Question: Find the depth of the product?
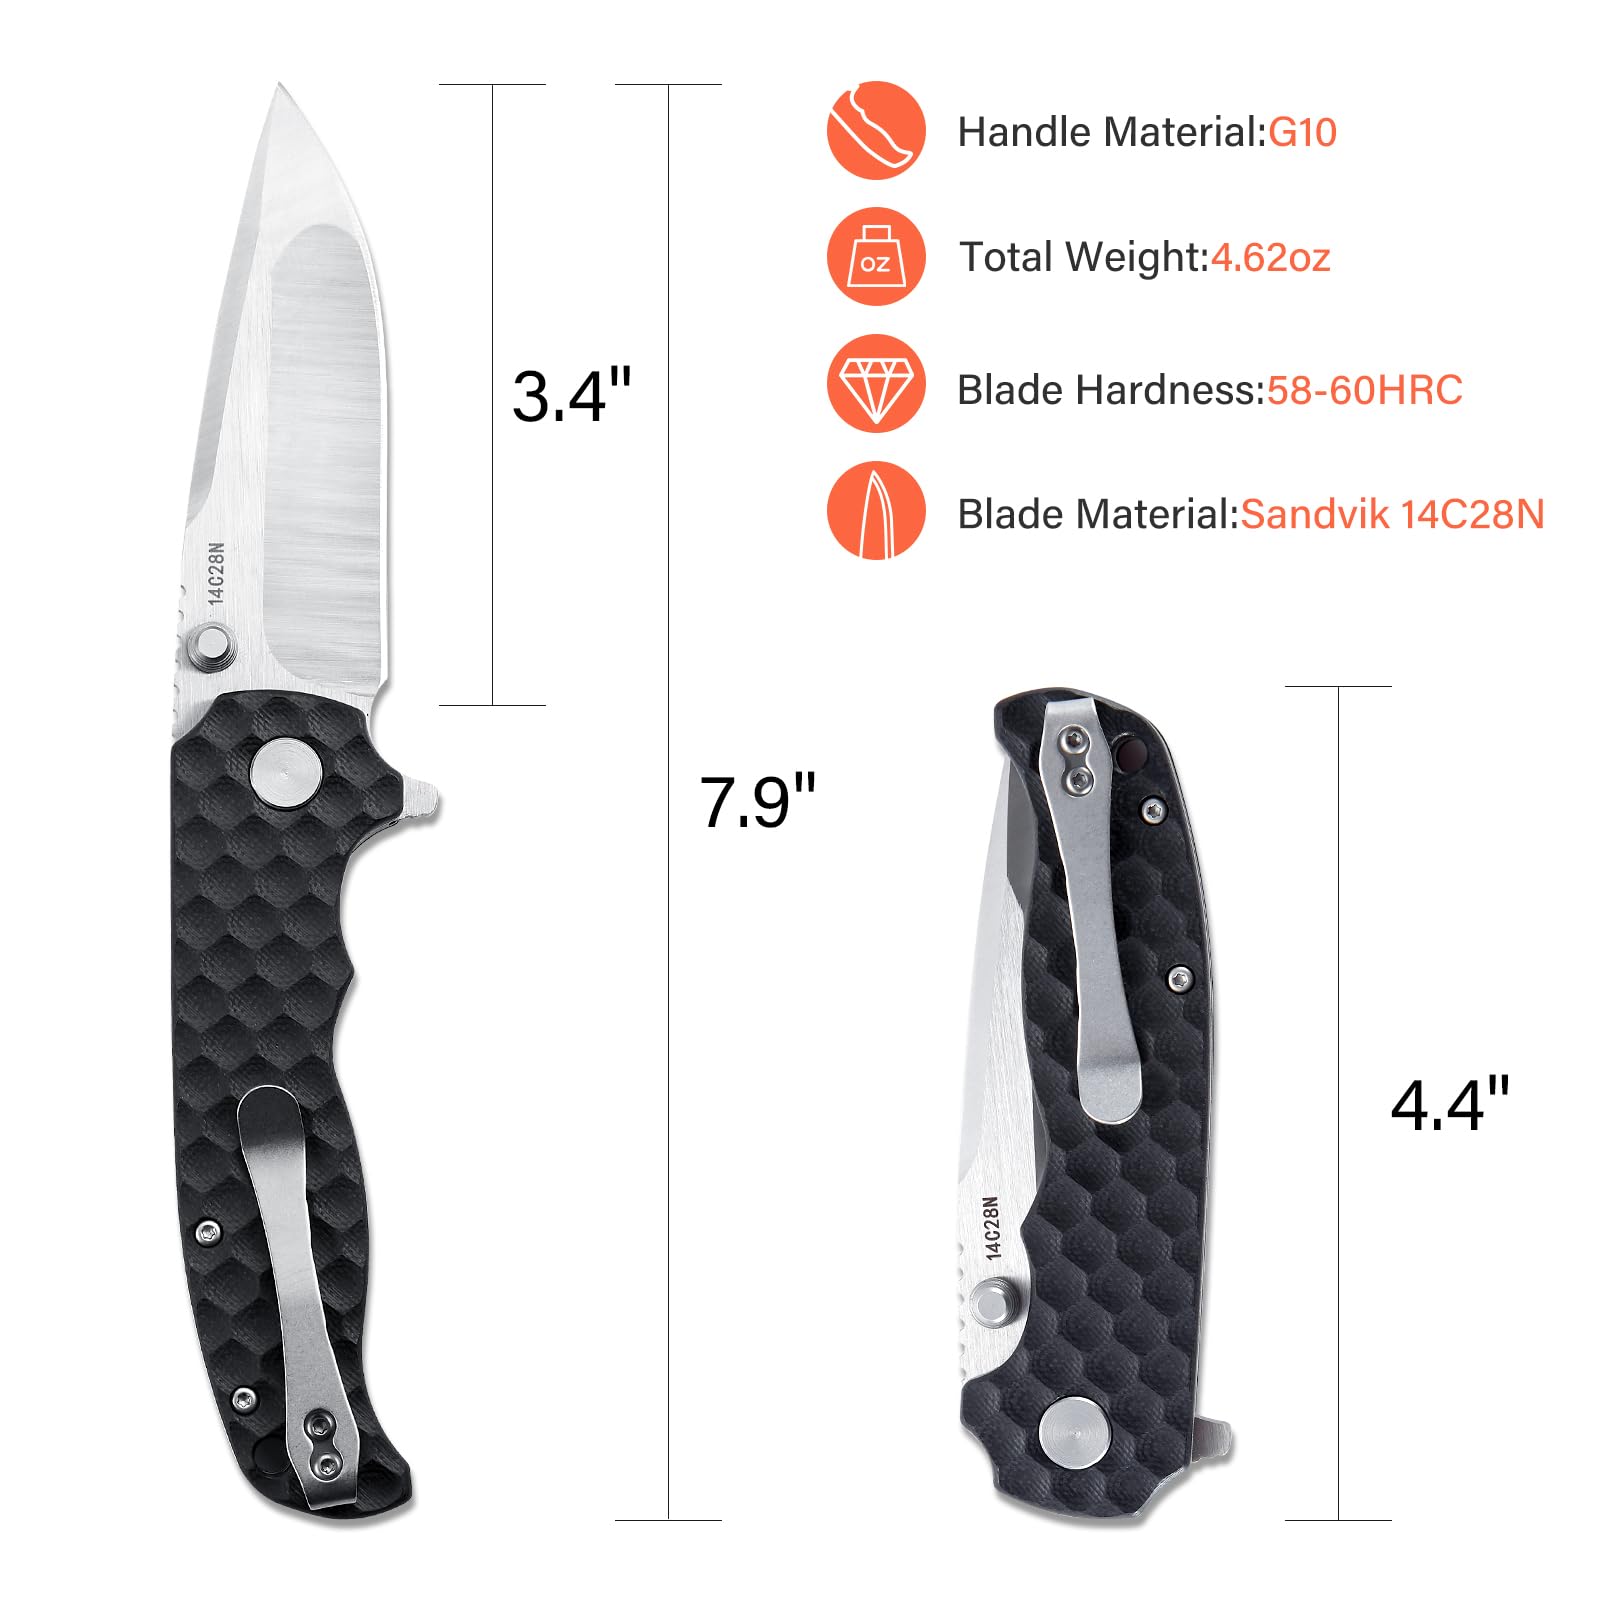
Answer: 7.9 inch